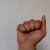
The image shows a hand gesture representing the letter 'A' in Indian Sign Language.